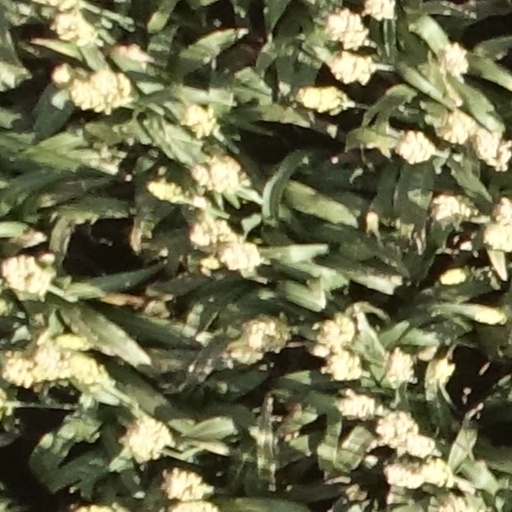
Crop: sorghum